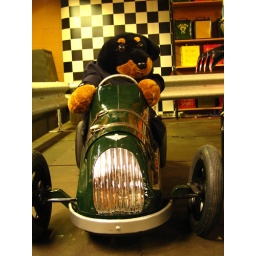
dog in a car